Etchū-Daimon Station

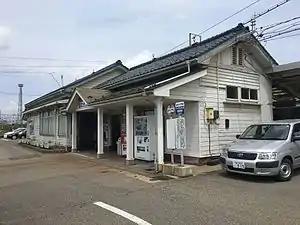
Etchū-Daimon Station in May 2017

is a railway station on the Ainokaze Toyama Railway Line in the city of Imizu, Toyama Prefecture, Japan, operated by the third-sector railway operator Ainokaze Toyama Railway. It is also a freight terminal for the Japan Freight Railway Company.